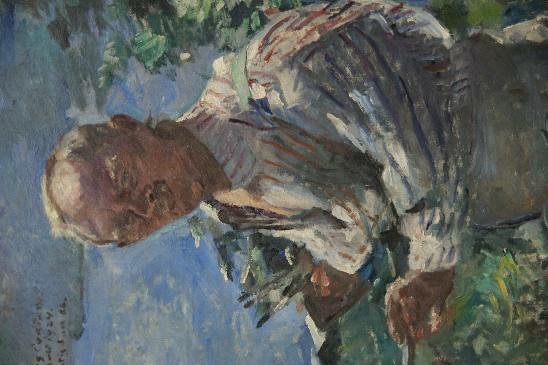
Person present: Yes